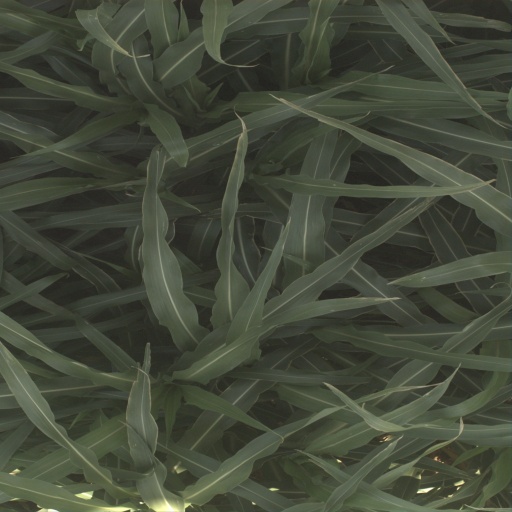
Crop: sorghum